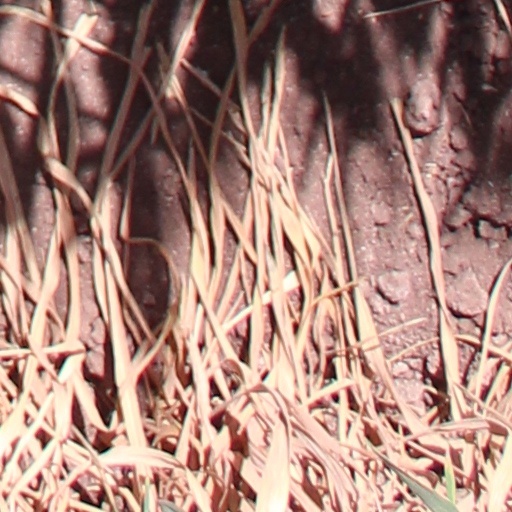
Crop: wheat